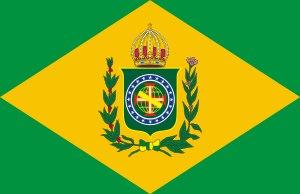
L'histoire du Portugal du règne de Marie Iʳᵉ de Portugal à partir de 1777 jusqu'à 1834 couvre une période complexe durant laquelle plusieurs événements politiques et militaires ont conduit à la fin du régime absolutiste et à l'avènement d'une monarchie constitutionnelle.